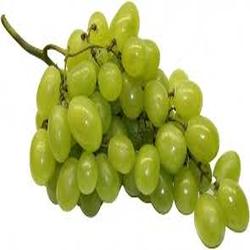
Label: Grapes